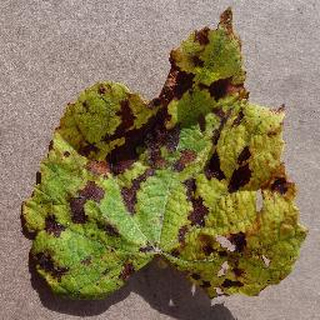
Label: grape_leaf_blight